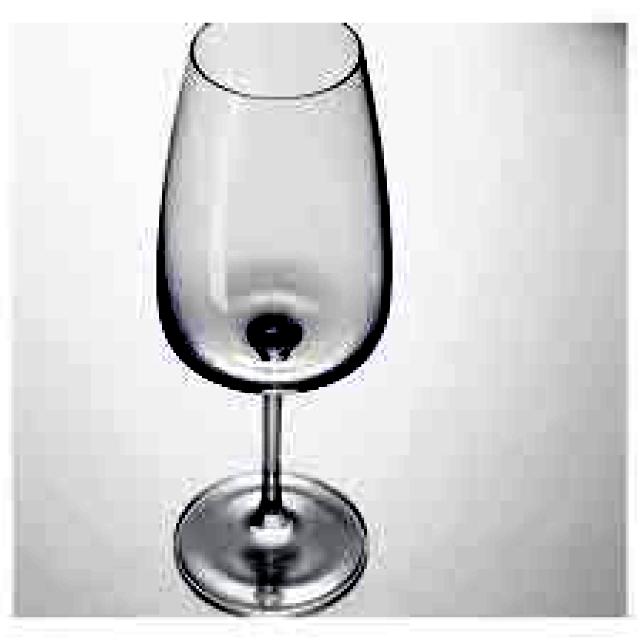
Label: Glass